Tara McDonald

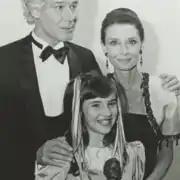
Tara McDonald, Audrey Hepburn and Paul Van Vliet at the 1st Danny Kaye Award, after winning the competition for England. (Maastricht, Holland)

McDonald was born in Dartford, to parents of Irish descent. At nine years old, she won her first prosessinal role playing young Eponine in Les Miserables at The Palace Theatre London, after attending an "open audition" which was advertised on the television.